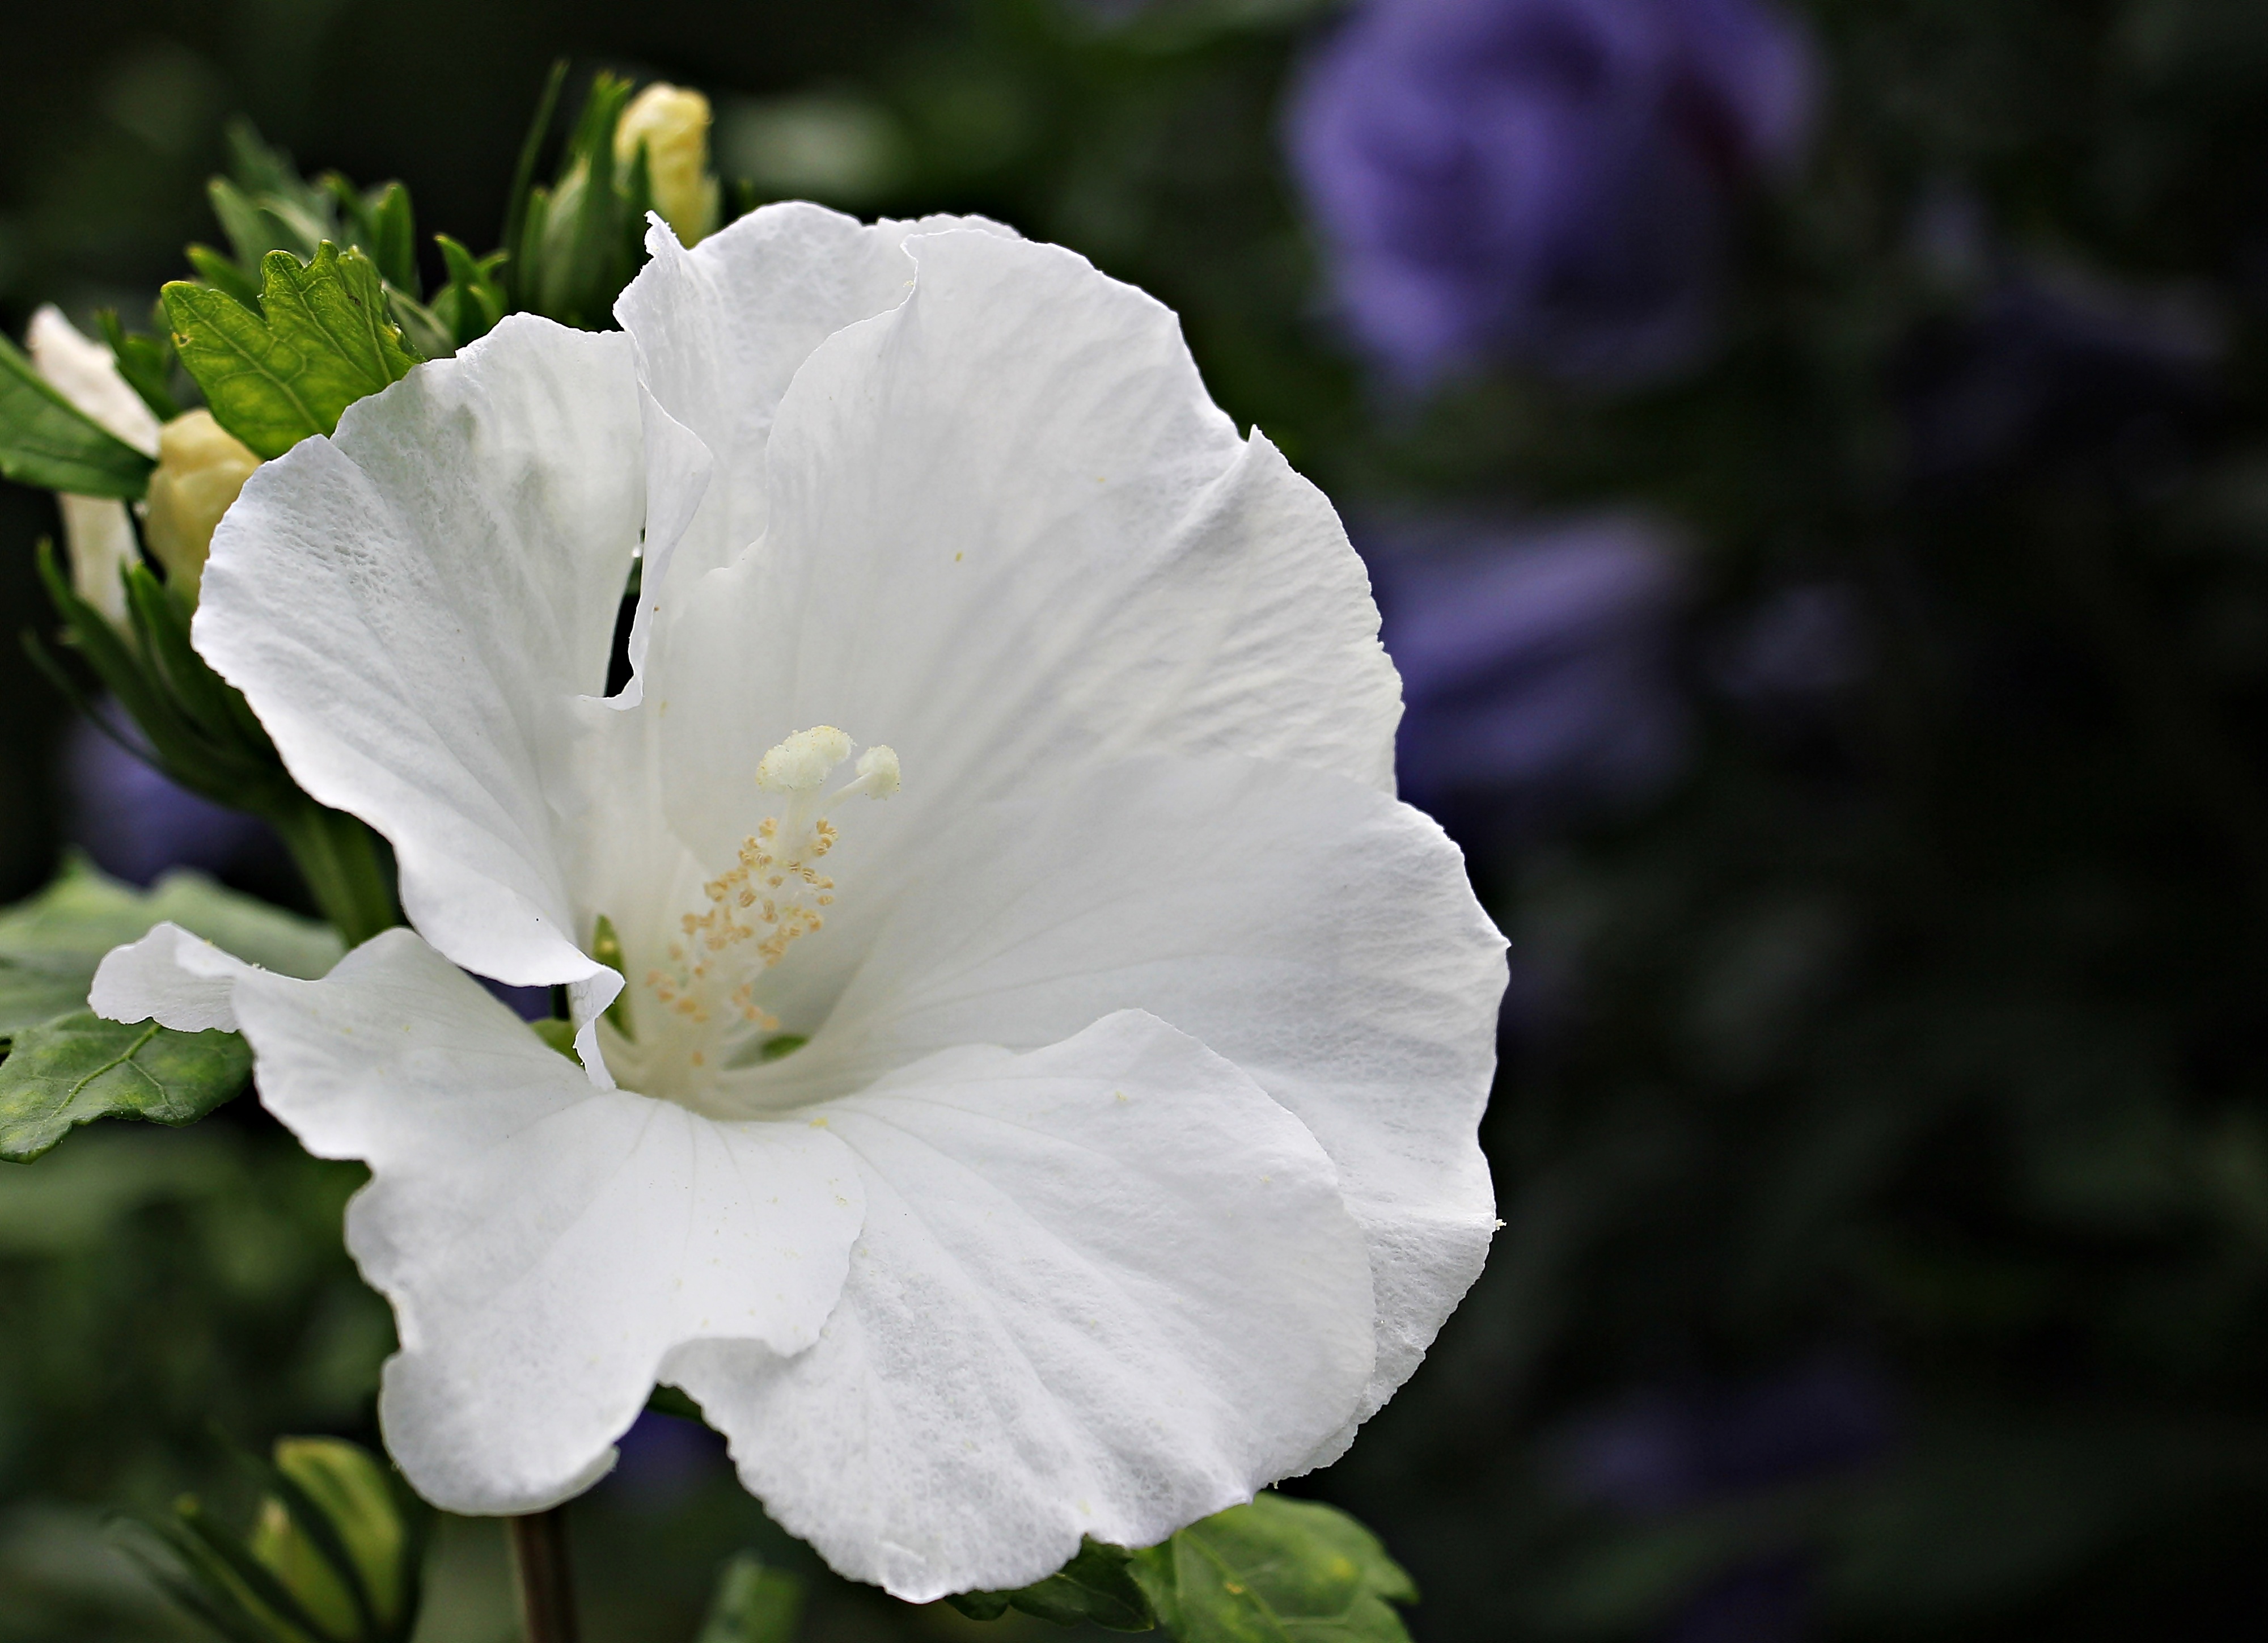
nature, blossom, plant, white, flower, petal, bloom, summer, botany, garden, flora, white flower, wildflower, hibiscus, bud, macro photography, white blossom, flowering plant, mallow, hollyhock flower, white mallow, land plant